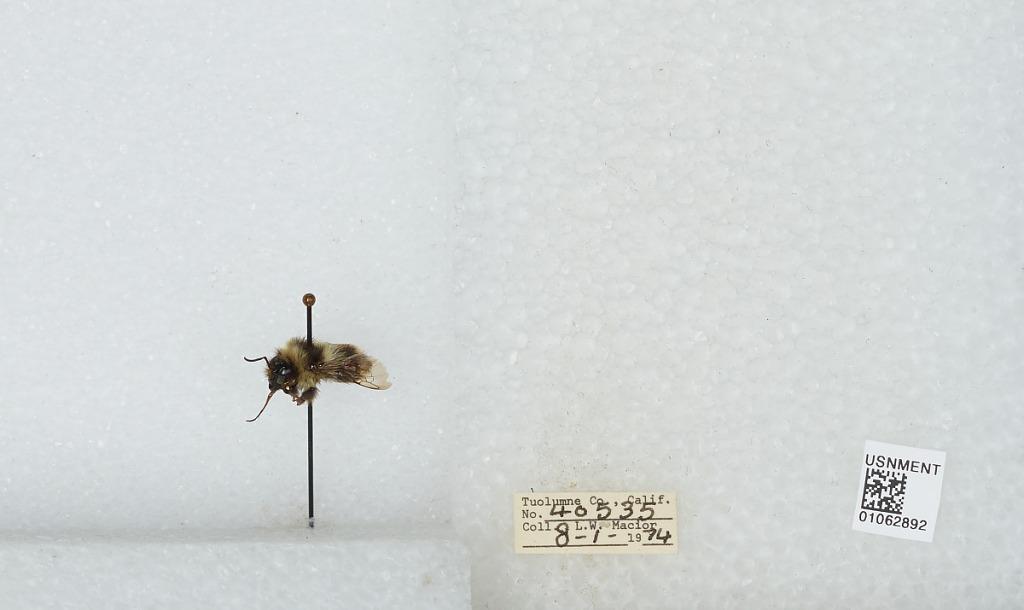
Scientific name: Bombus bifarius nearcticus
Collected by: L. Macior
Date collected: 1974-8-1
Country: United States
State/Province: California
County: Tuolumne
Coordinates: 38.02, -119.93